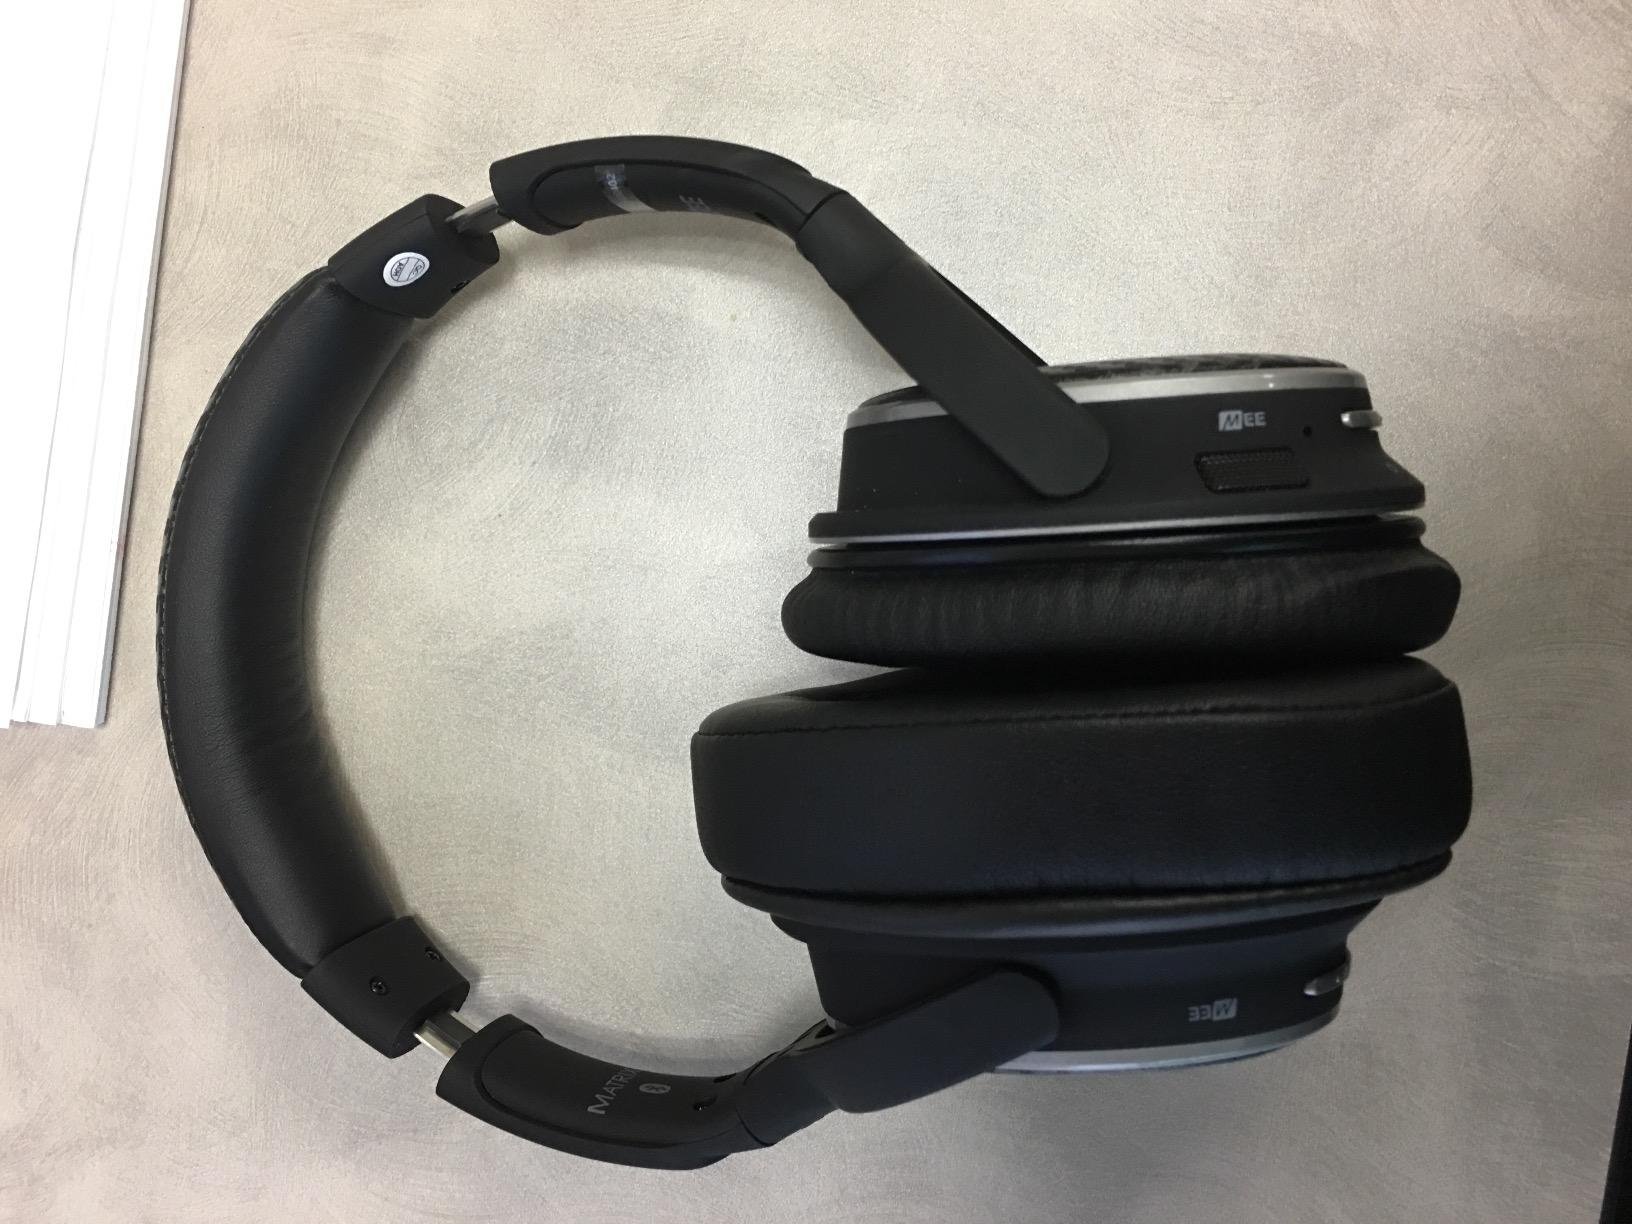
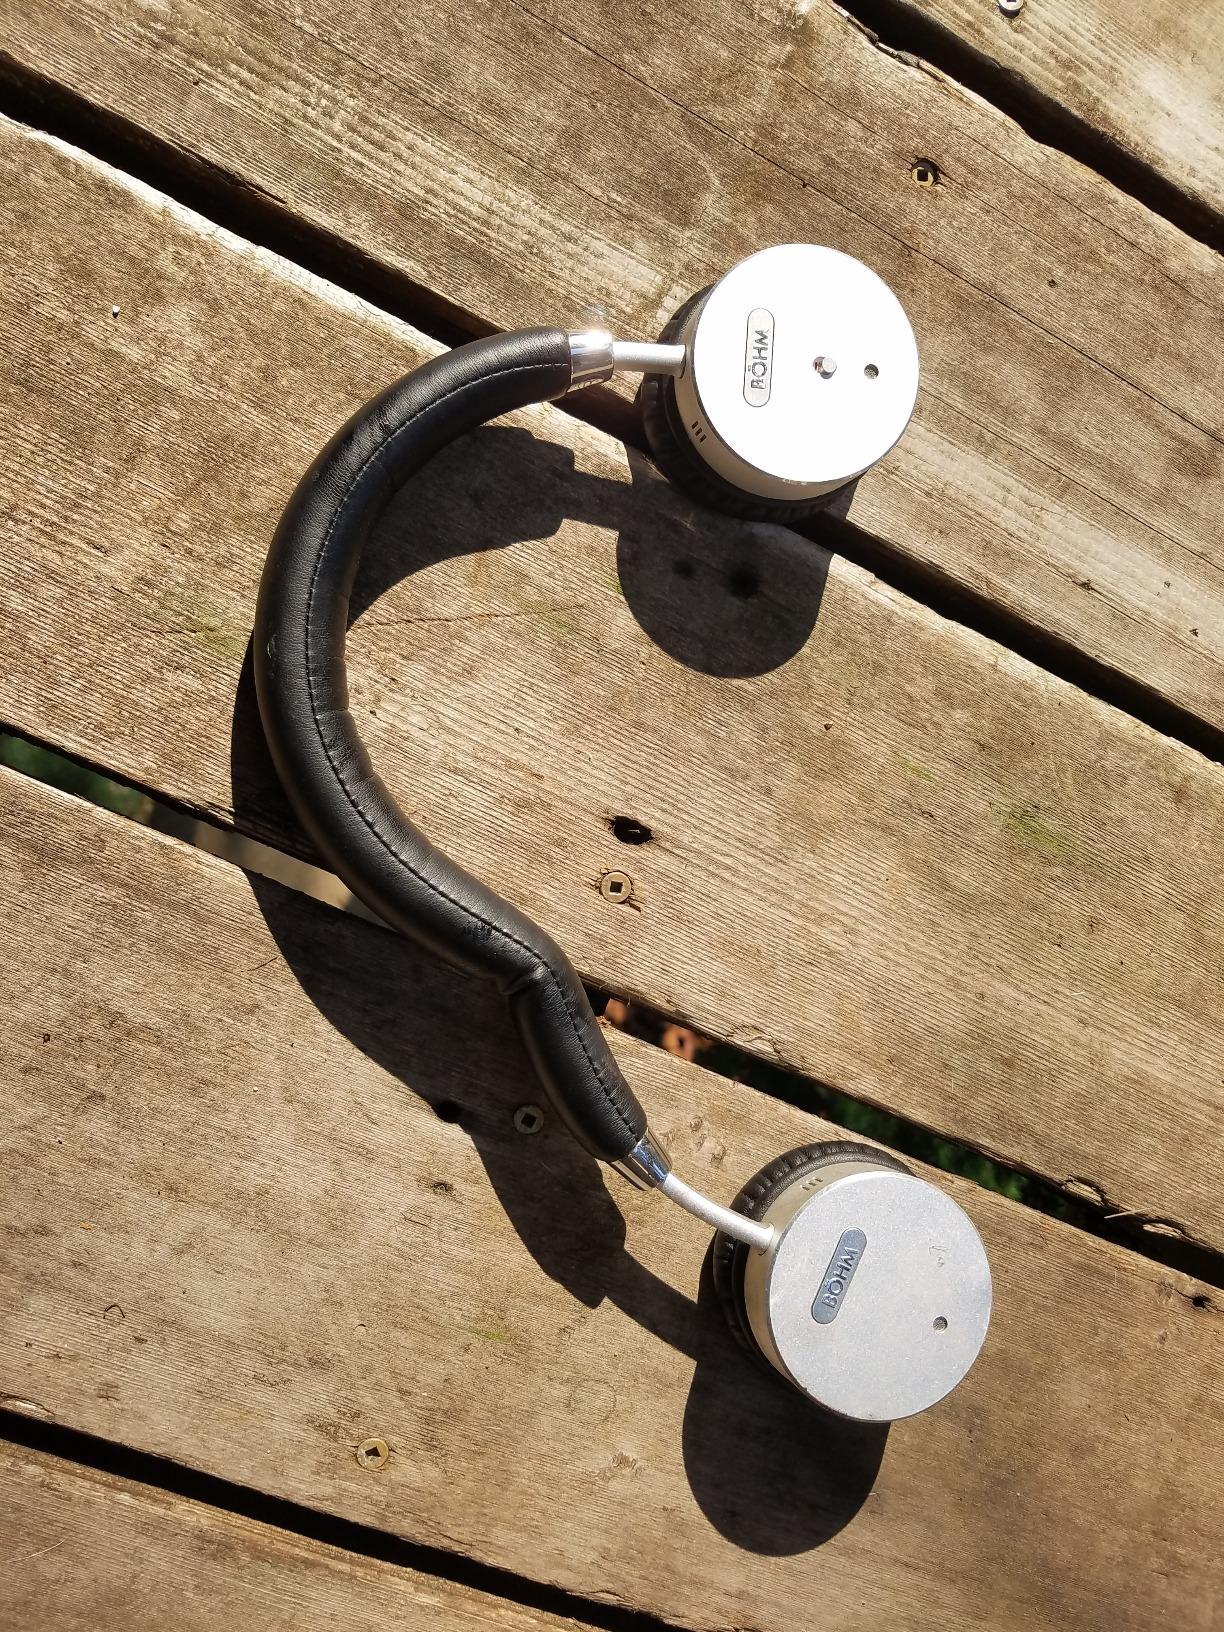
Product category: headphones
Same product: no